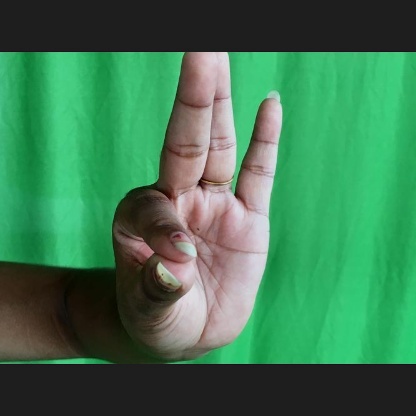
Mudra: Hamsasyam